George Wyatt Truscott

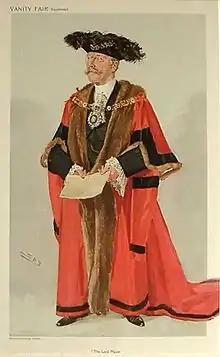
Vanity Fair caricature, 1908

Sir George Wyatt Truscott, 1st Baronet (9 October 1857 – 16 April 1941) was a British businessman and Lord Mayor of London from 1908 to 1909.